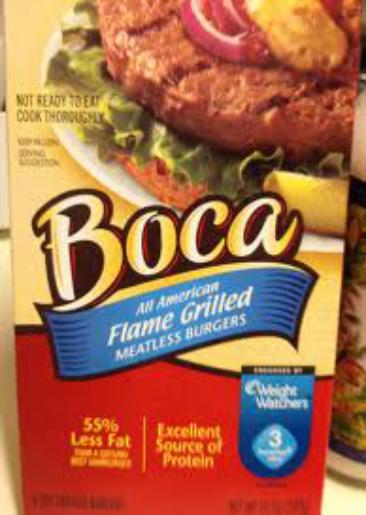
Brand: Boca Burger
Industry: Food